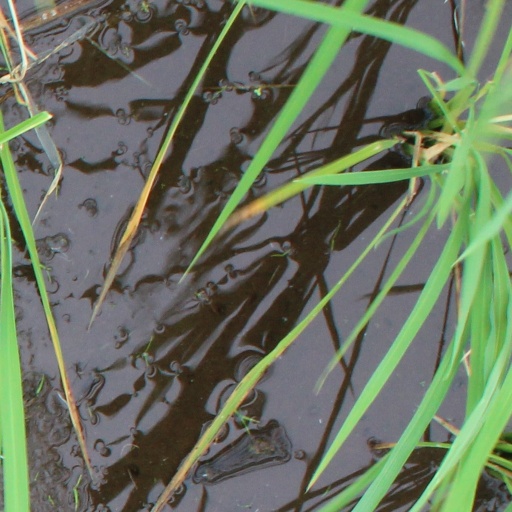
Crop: rice